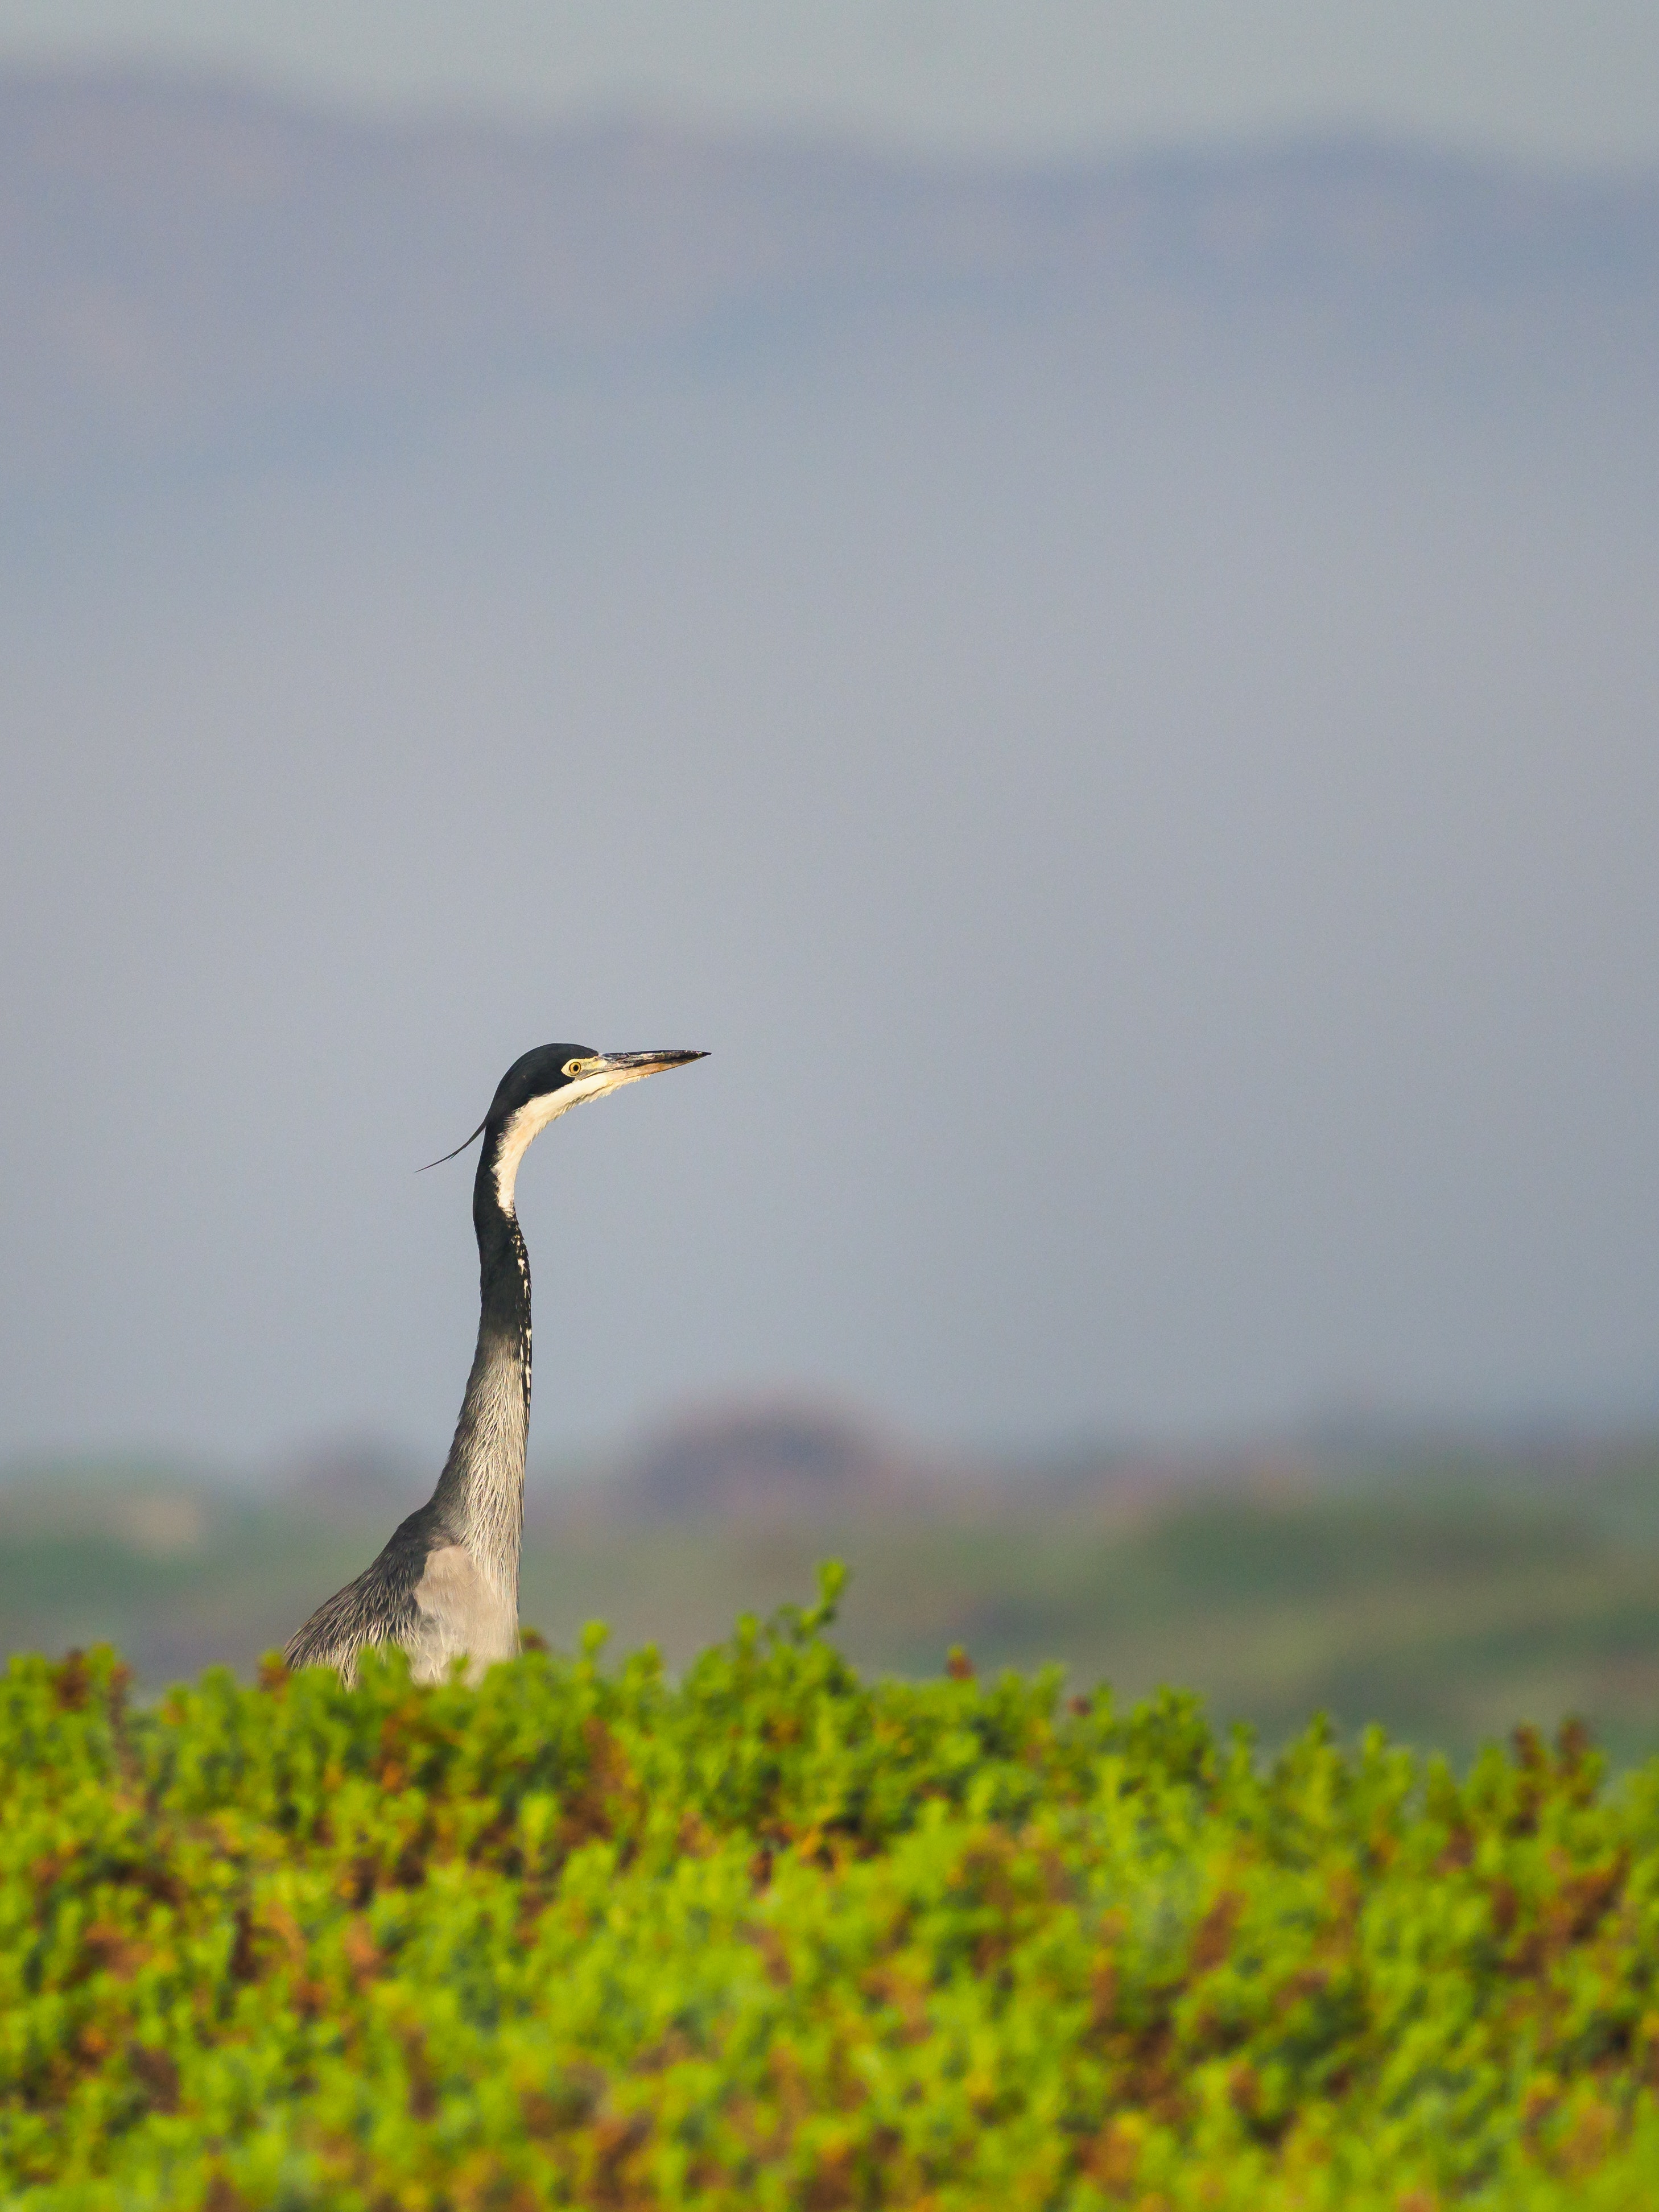
bird, beak, wildlife, grassland, sky, crane, ecoregion, crane like bird, Freshwater marsh, landscape, plant, heron, marsh, ciconiiformes, wetland